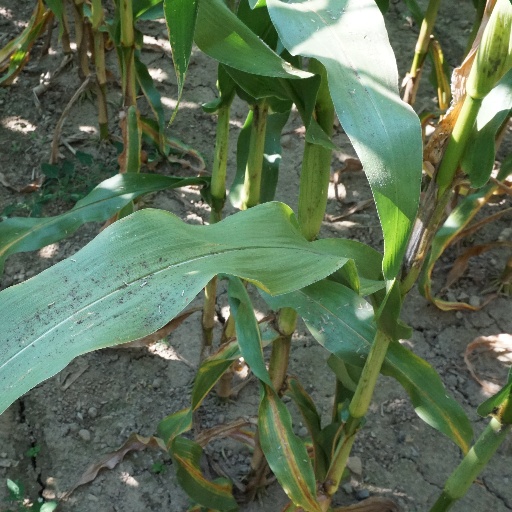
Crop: maize; corn